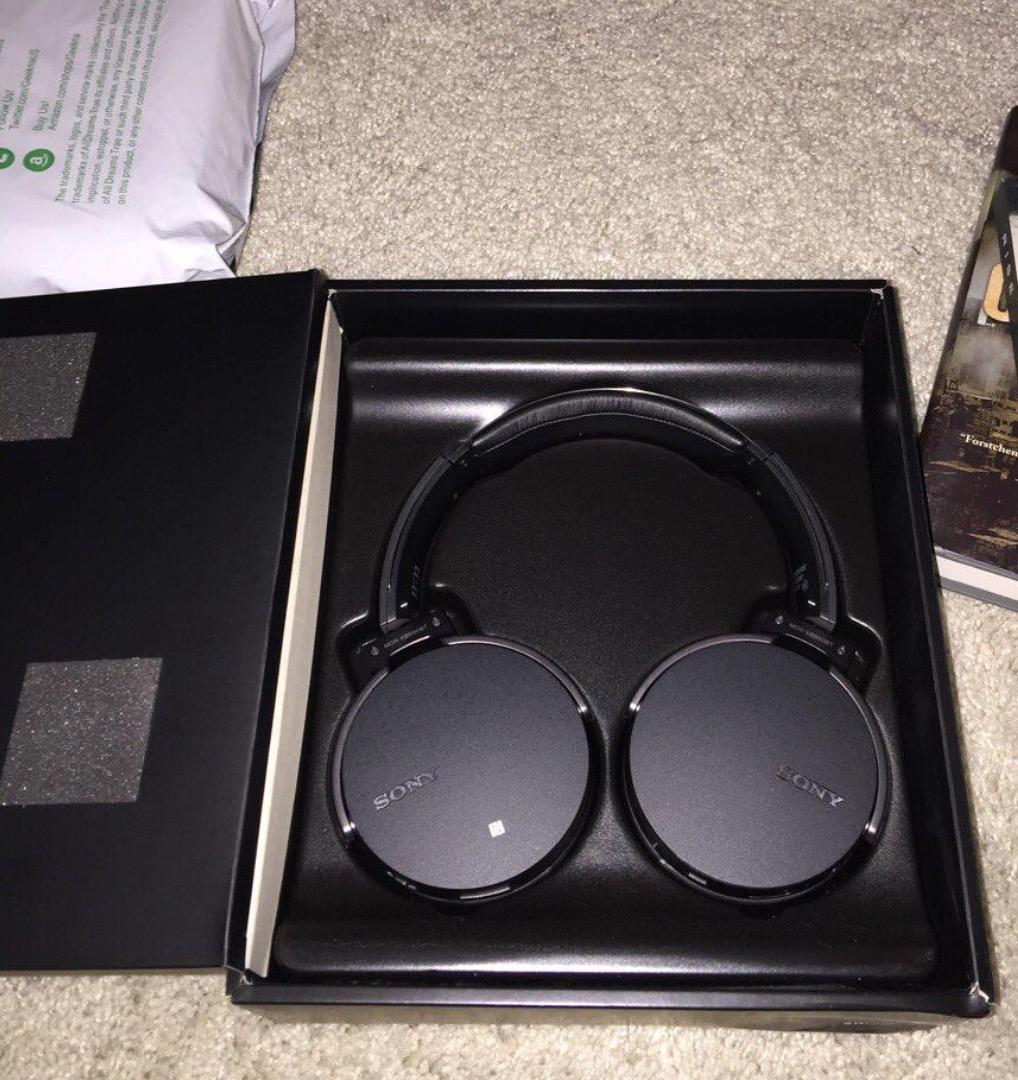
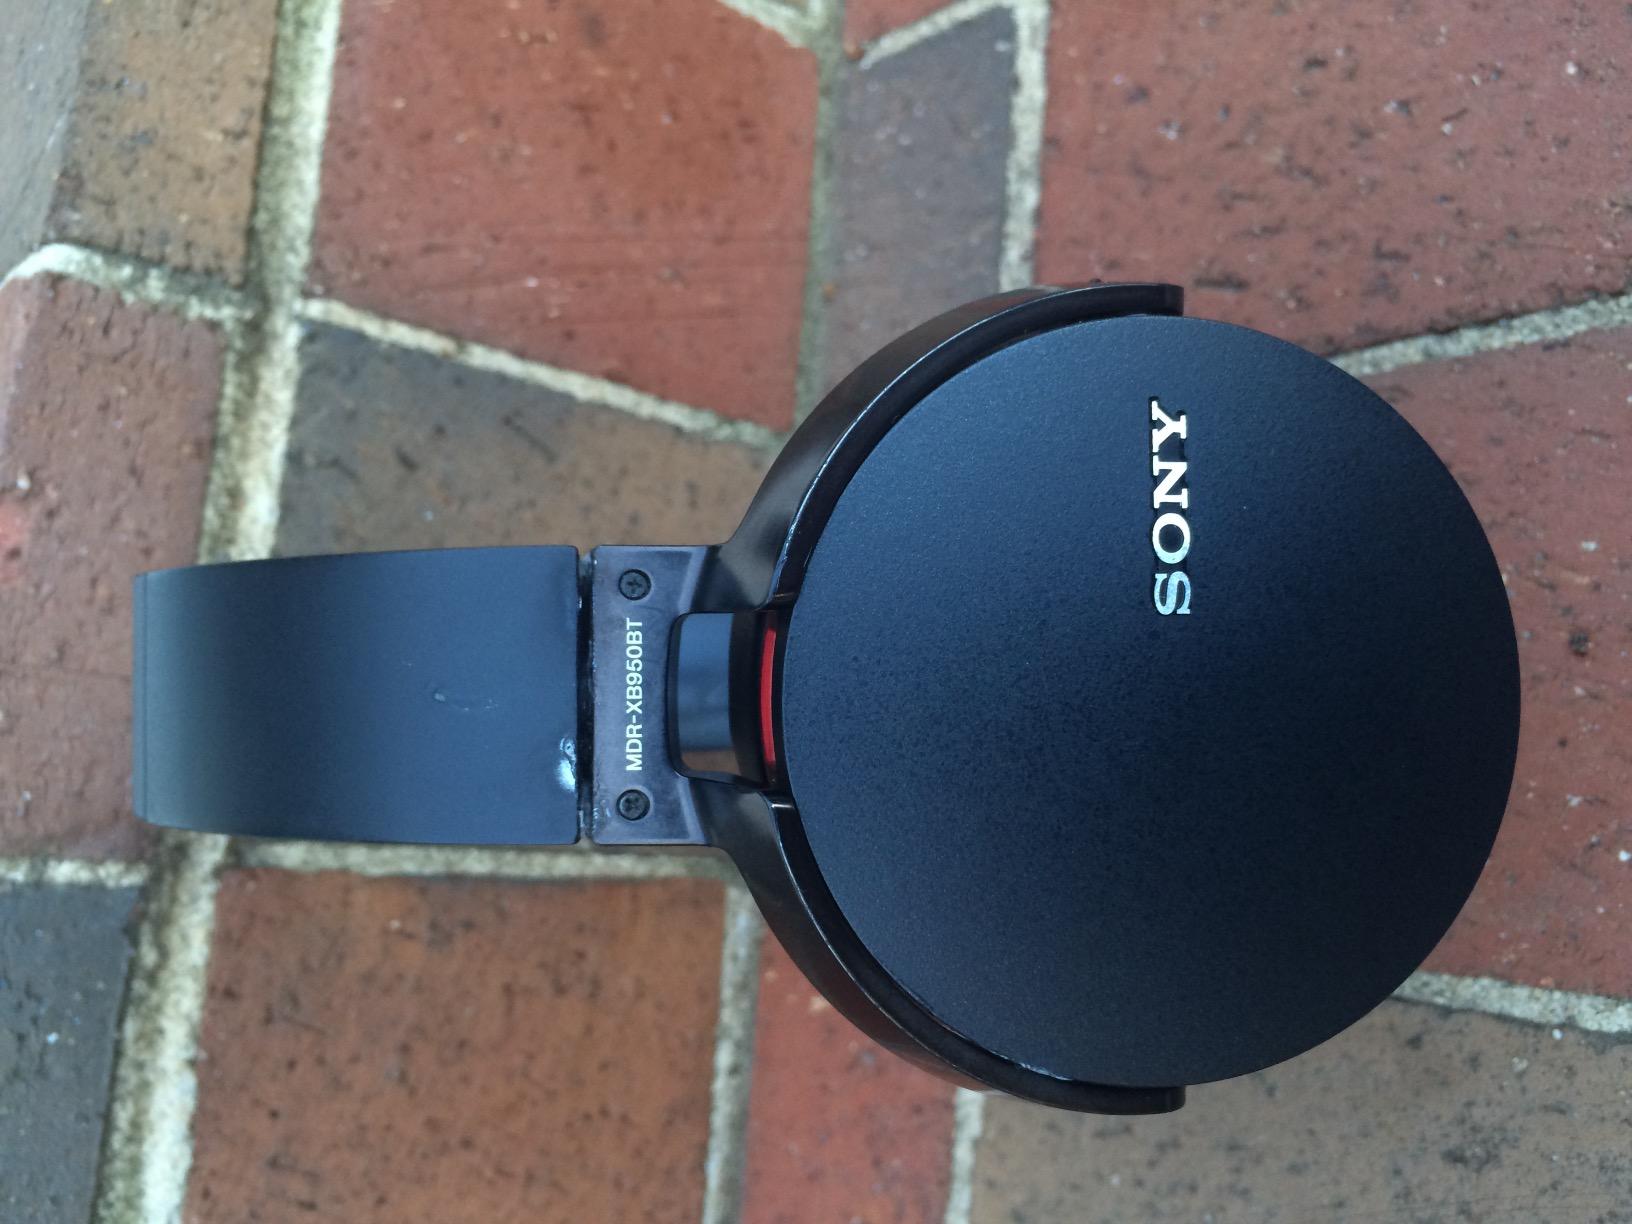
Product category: headphones
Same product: yes